Westland Weasel

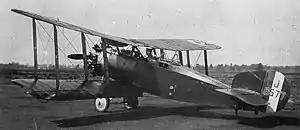

The Westland Weasel was a prototype British two-seat fighter/reconnaissance aircraft of the First World War. Designed to replace the Bristol Fighter, the Weasel was a single engined tractor biplane. Four prototypes were built, but no production followed owing to the failure of its original engine, although the prototypes were used as engine test beds for the successful Armstrong Siddeley Jaguar and Bristol Jupiter engines.